Prehistory of France

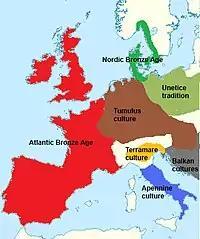
Europe in the Middle Bronze Age

The spread of iron-working led to the development of the Hallstatt culture ( to 500 BC) directly from the Urnfield. Proto-Celtic, the latest common ancestor of all known Celtic languages, is generally considered to have been spoken at the time of the late Urnfield or early Hallstatt cultures, in the early 1st millennium BC.